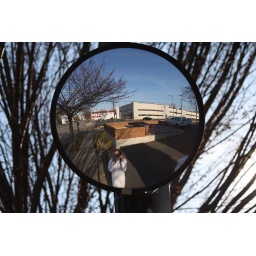
A reflection in the blind spot mirror at The Free Lance Star.